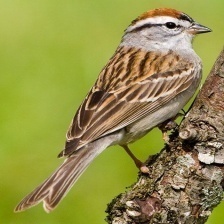
Species: CHIPPING SPARROW
Scientific name: SPIZELLA PASSERINA